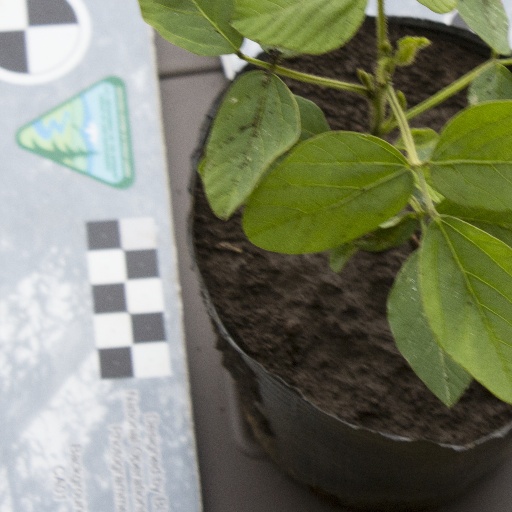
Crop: soybean